YuYu Hakusho

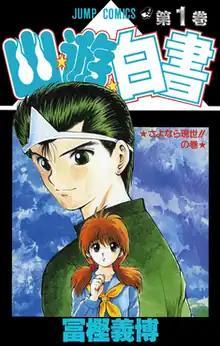
First volume cover, featuring Yusuke Urameshi (back) and Keiko Yukimura (front)

is a Japanese manga series written and illustrated by Yoshihiro Togashi. It tells the story of Yusuke Urameshi, a teenage delinquent who is struck and killed by a car while saving a child's life. After several tests presented to him by Koenma, the son of the ruler of the afterlife, Yusuke is revived and appointed the title of "Underworld Detective". With this title, he must investigate various cases involving demons and apparitions in the Human World, with the manga gradually becoming more focused on martial arts battles and tournaments as it progresses. Togashi began creating "YuYu Hakusho" around November 1990, basing the series on his interests in the occult and horror films and an influence of Buddhist mythology.